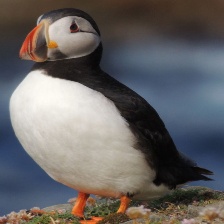
Species: PUFFIN
Scientific name: FRATERCULA